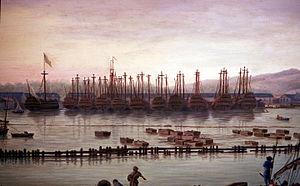
Le Saint-Laurent était un bâtiment de 60 canons de la marine royale, construit par René-Nicolas Levasseur, de 1746 à 1748 à Québec, en Nouvelle-France, et mis en service en 1748. Le Saint-Laurent fait partie d’une petite série de navires militaires construits à Québec entre 1742 et 1756. Victime de pourrissement, il ne servit que cinq années dans la Marine Royale.
Cette page donne la liste des vaisseaux construits par la France du XVIIᵉ siècle au XIXᵉ siècle.
L'histoire de la marine française de 1715 à 1789 confirme que la Marine française est désormais une force permanente après le difficile enracinement du XVIIᵉ siècle. Réduite à peu de chose en 1715, la Marine royale se reconstruit lentement dans les années 1720-1740 et se montre même très innovante pour tenter de compenser la supériorité de la Royal Navy issue des dernières guerres louis-quatorziennes. Louis XV, qui reprend la politique de paix avec l’Angleterre héritée de la période de la Régence, n’accorde pas à sa flotte la totalité des crédits que lui demandent régulièrement ses ministres ce qui fait plafonner le nombre de vaisseaux, maintient un déficit en frégates et limite souvent à peu de chose l’entraînement à la mer.